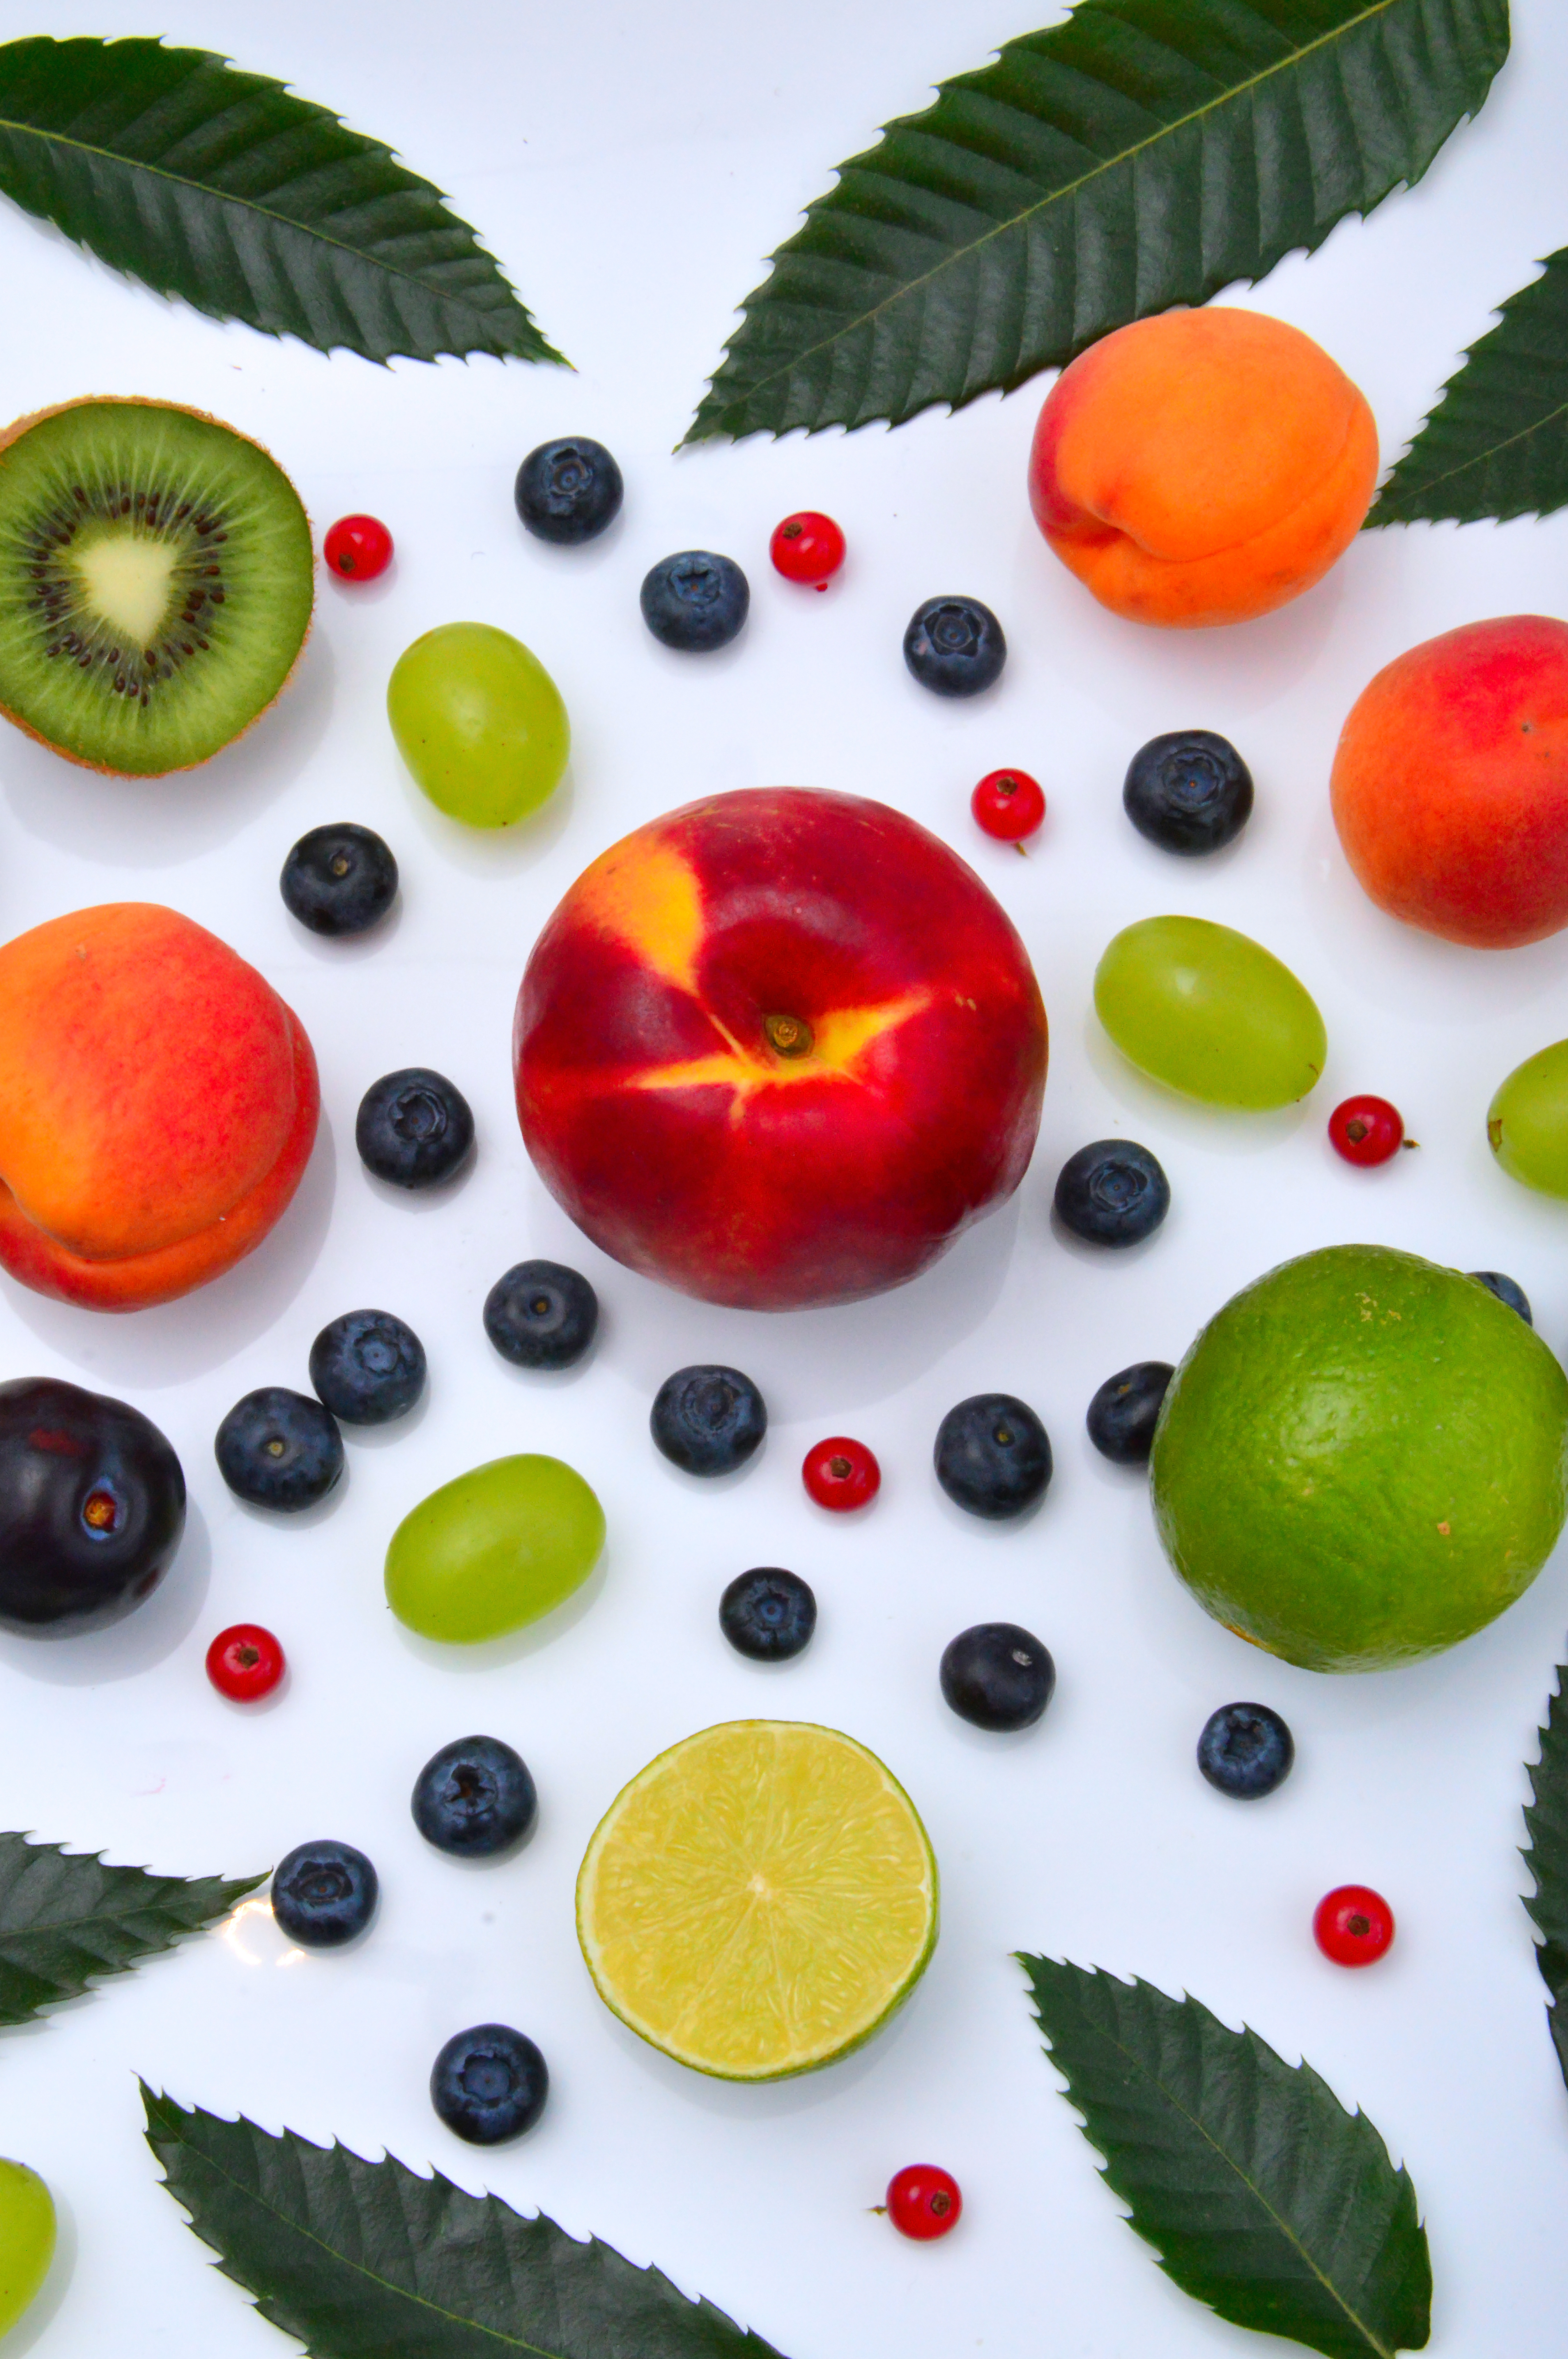
fruit, fruits, summer, food, background, top, berries, view, strawberry, organic, white, berry, ripe, vegetarian, colorful, lay, raspberry, blackberry, vitamin, wood, dessert, flat, group, green, sweet, natural foods, produce, superfood, vegetarian food, lime, citrus, strawberries, local food, diet food, garnish, vegetable, frutti di bosco